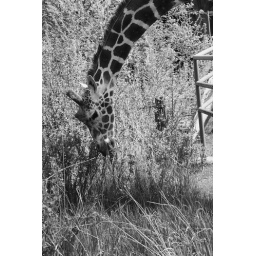
In this case the grass is black and white, but it was worth reaching over teh fence for.